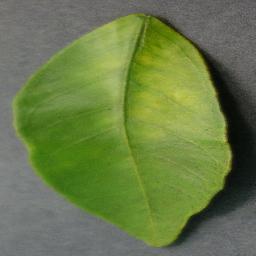
Label: Orange___Haunglongbing_(Citrus_greening)